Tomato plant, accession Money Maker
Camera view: vertical (180 deg); turntable rotation: 60 degrees
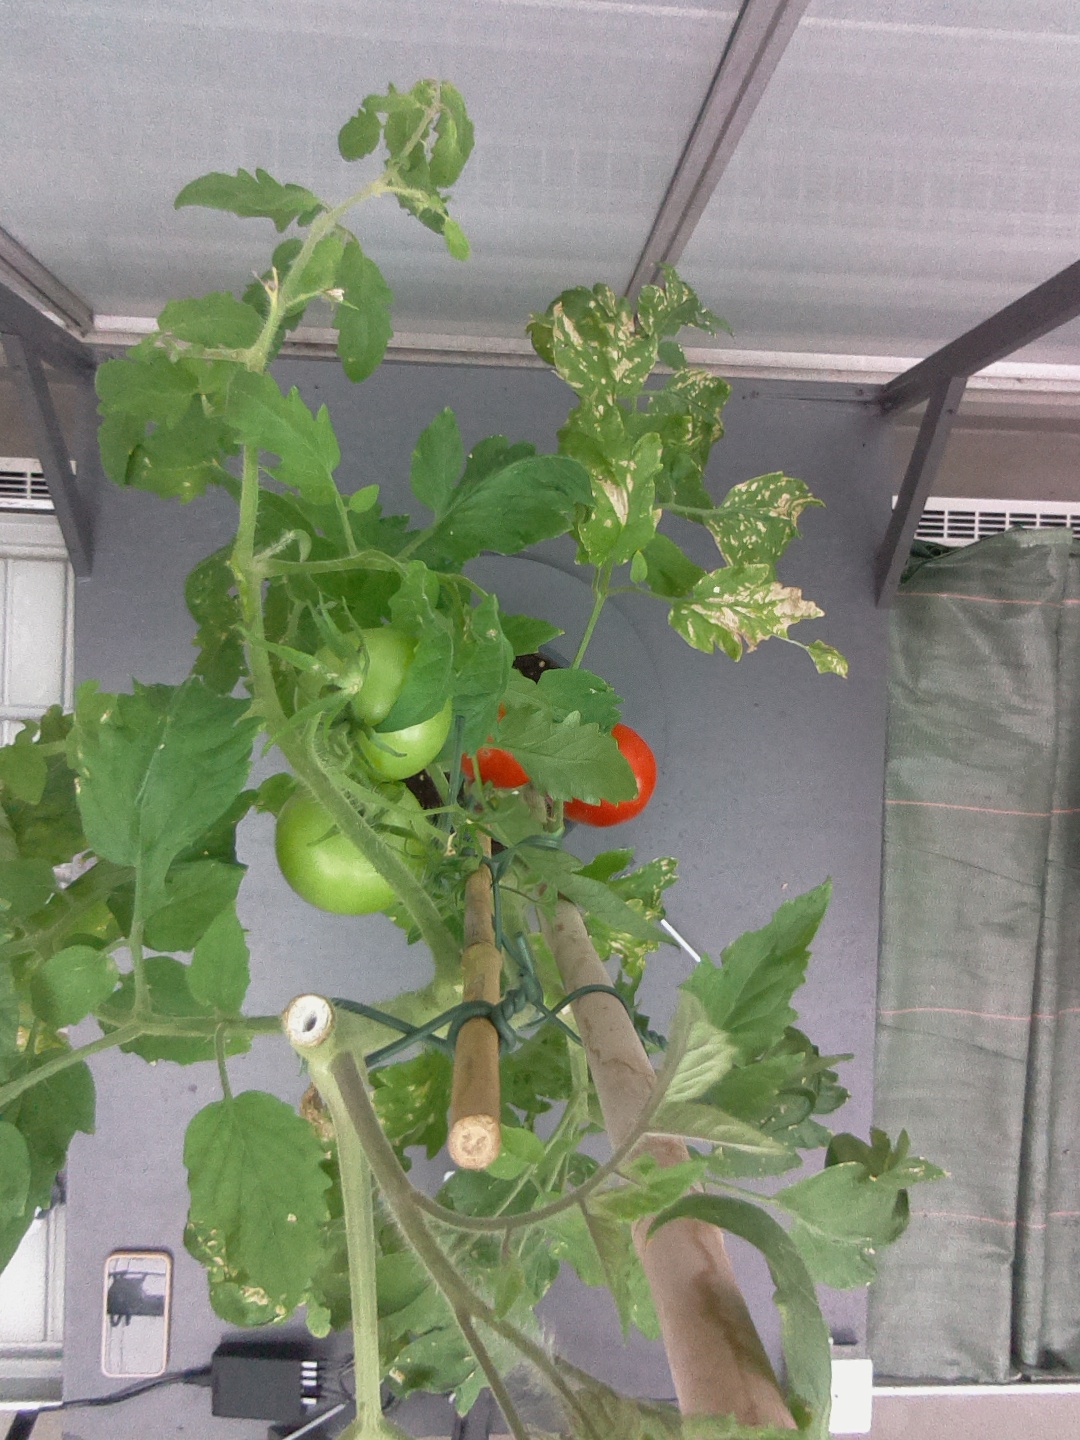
BBCH growth stage 85: 50%-60% of fruits show typical fully ripe color